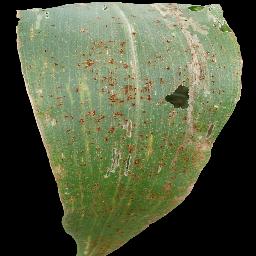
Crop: corn
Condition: (maize)_common_rust